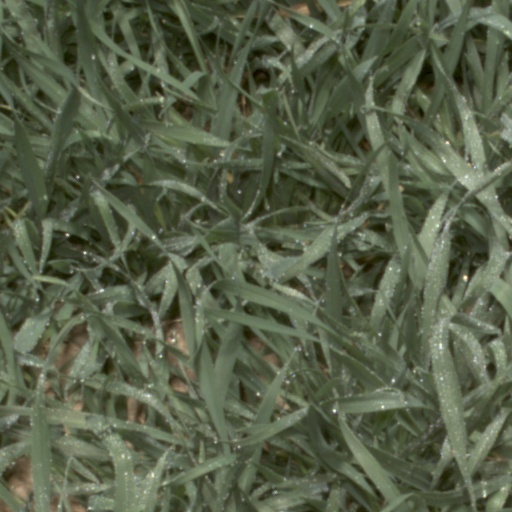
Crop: wheat